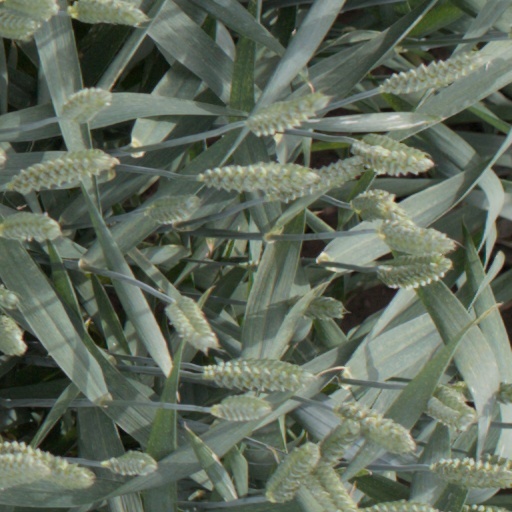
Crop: wheat